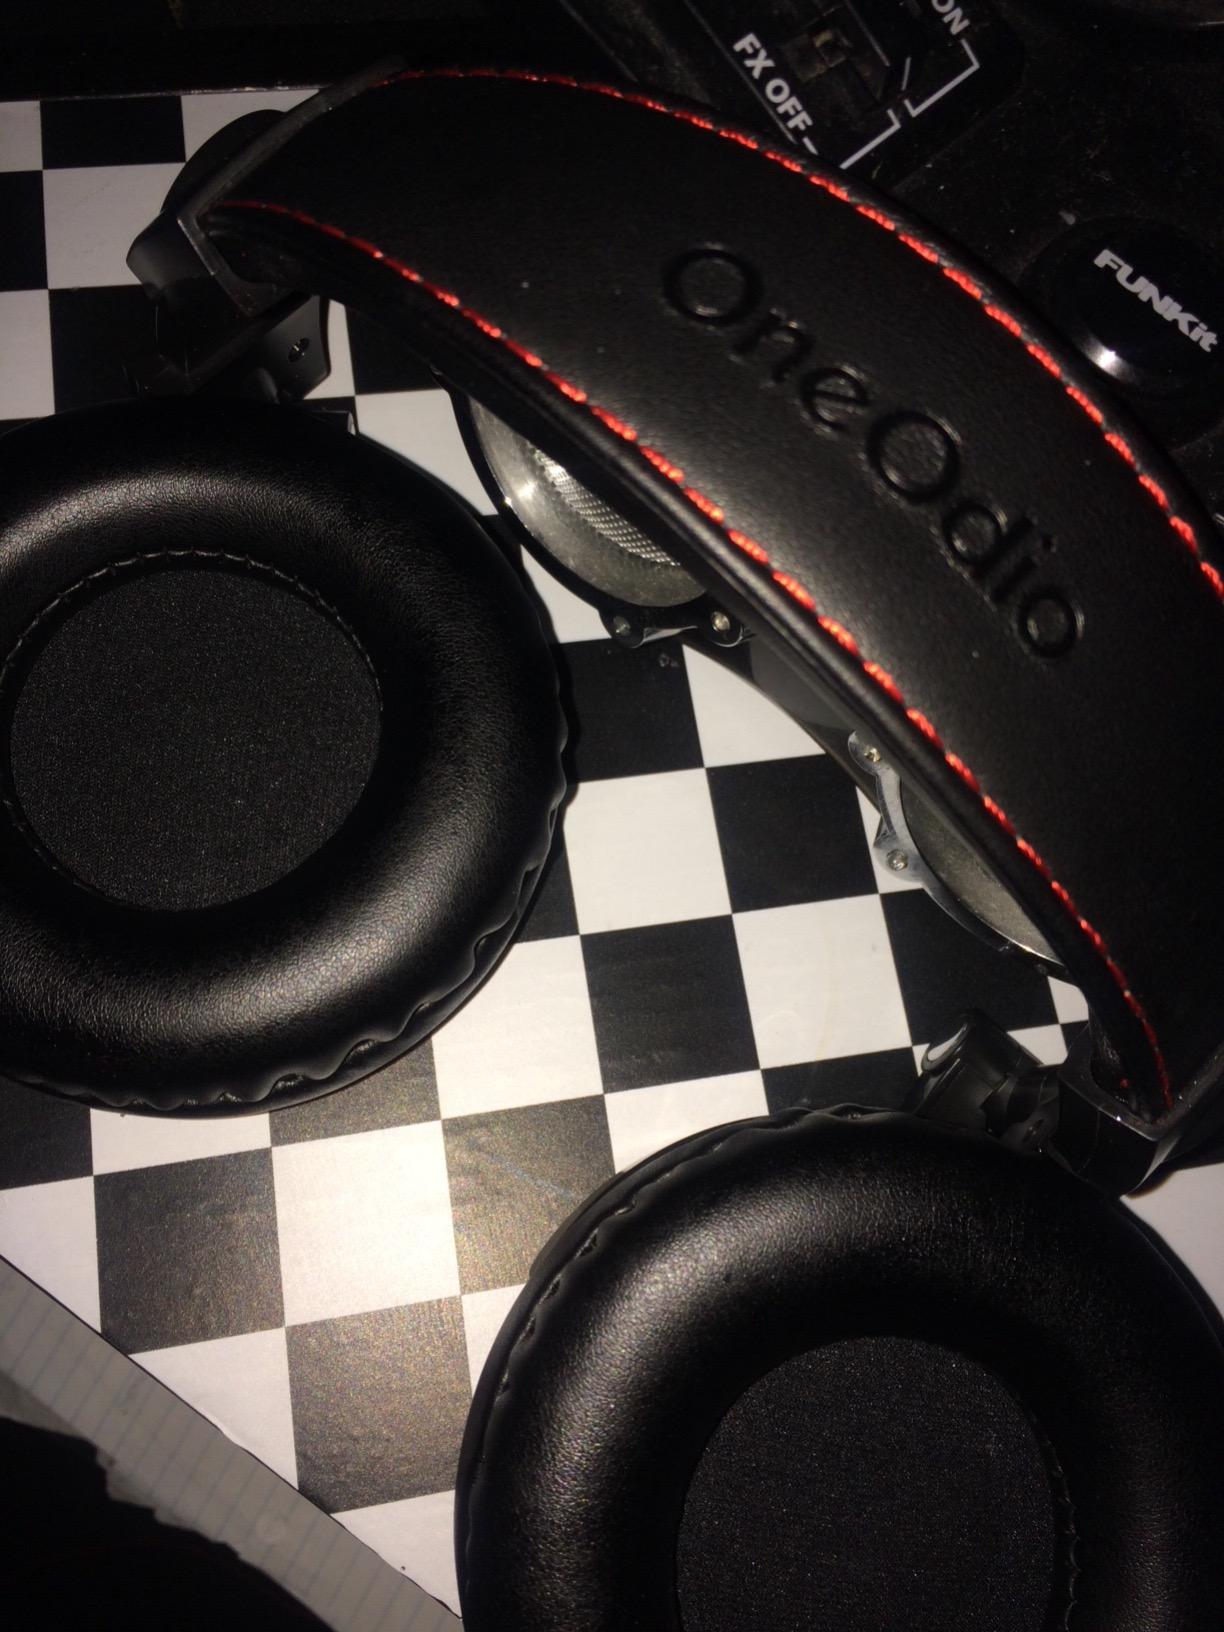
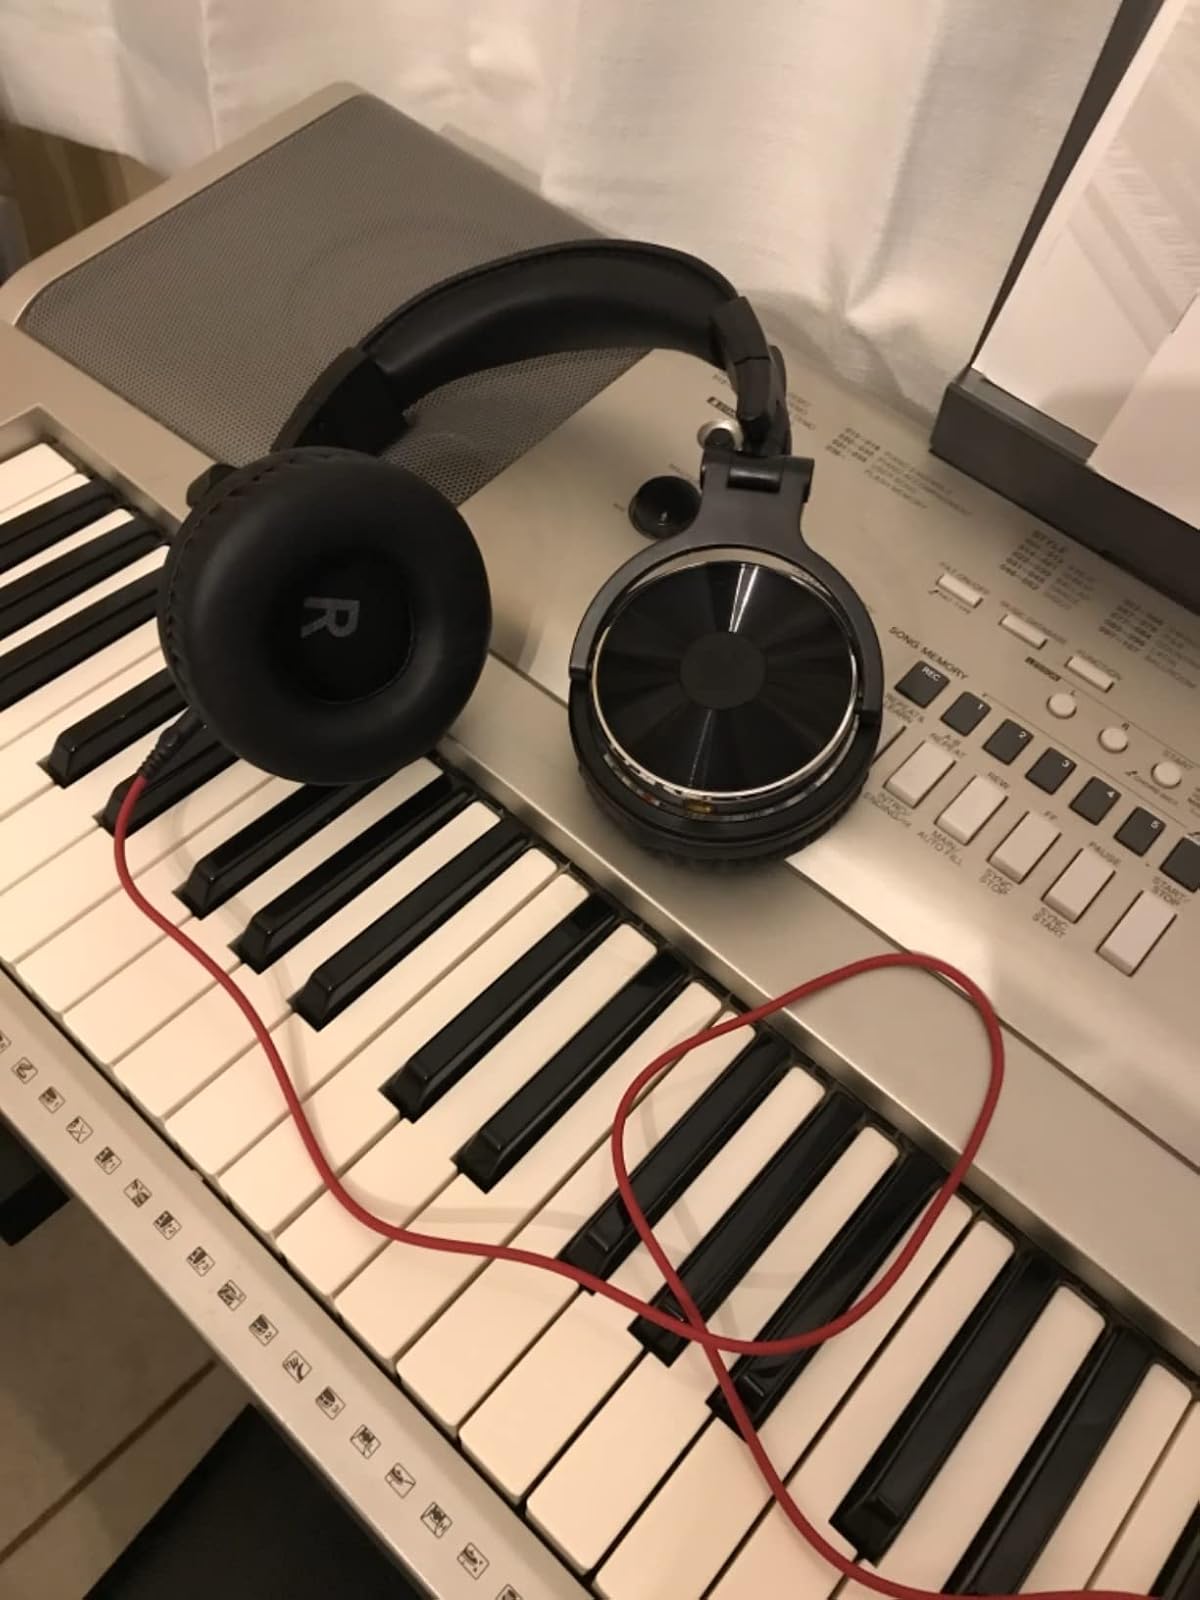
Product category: headphones
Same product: yes